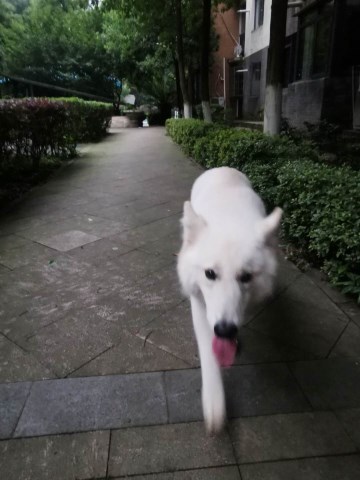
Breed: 2192-n000088-Samoyed